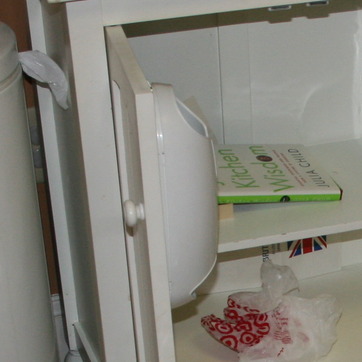
Material: plastic